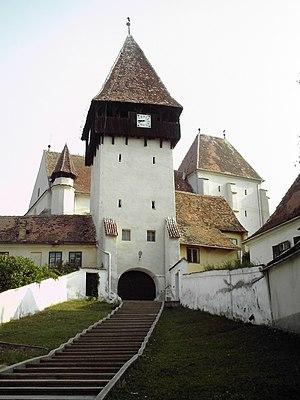
Les églises fortifiées de Transylvanie sont spécifiques aux villages saxons et sicules situés dans le sud-est de la Transylvanie. Autrefois au nombre d'environ 300, les églises fortifiées de Transylvanie ont joué un rôle à la fois religieux et militaire pendant plus de cinq siècles. Comptant environ 150 édifices au début du XXIᵉ siècle, les églises fortifiées de Transylvanie se trouvent au cœur de l'un des plus denses systèmes de fortifications médiévales bien préservées du continent européen.